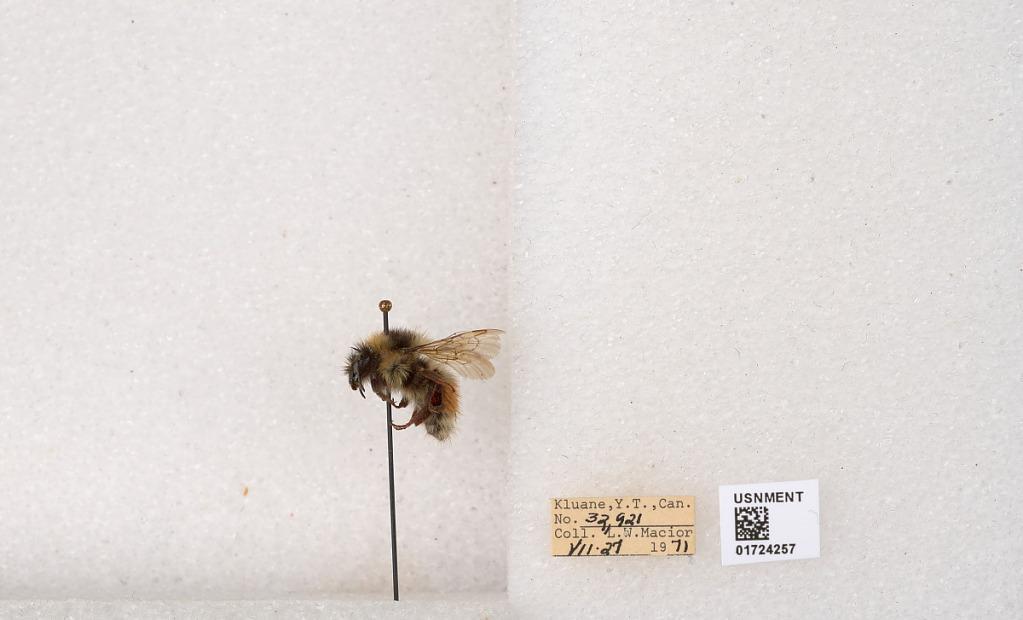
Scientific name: Bombus (Pyrobombus) sylvicola Kirby
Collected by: L. Macior
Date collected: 1971-7-27
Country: Canada
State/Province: Yukon Territory
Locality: Kluane National Park and Reserve
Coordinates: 60.7493, -139.504